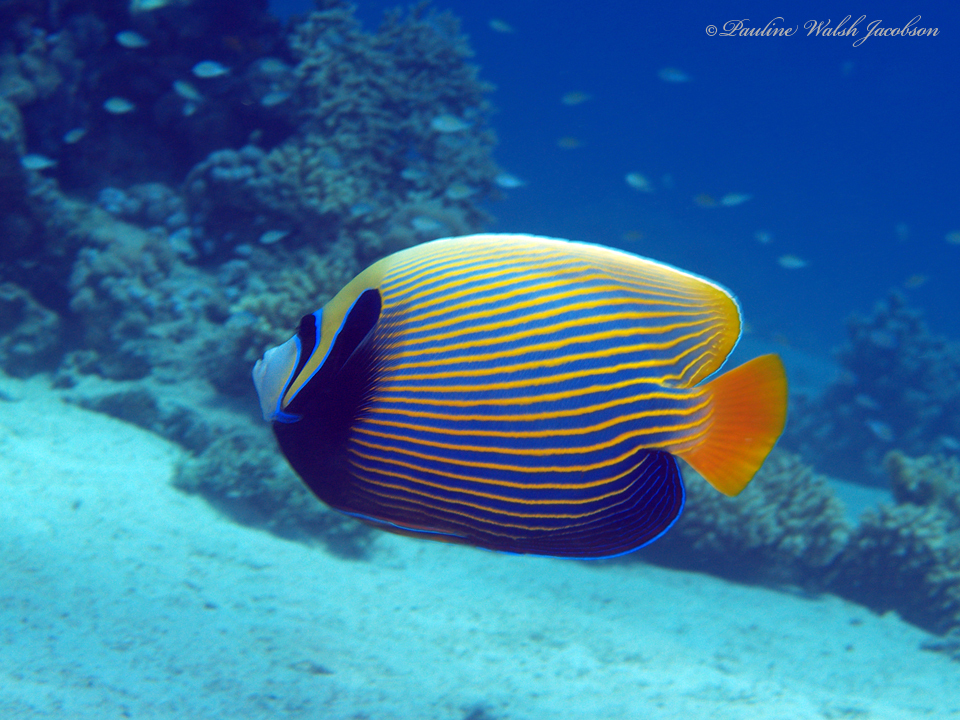
Pomacanthus imperator (Emperor Angelfish)